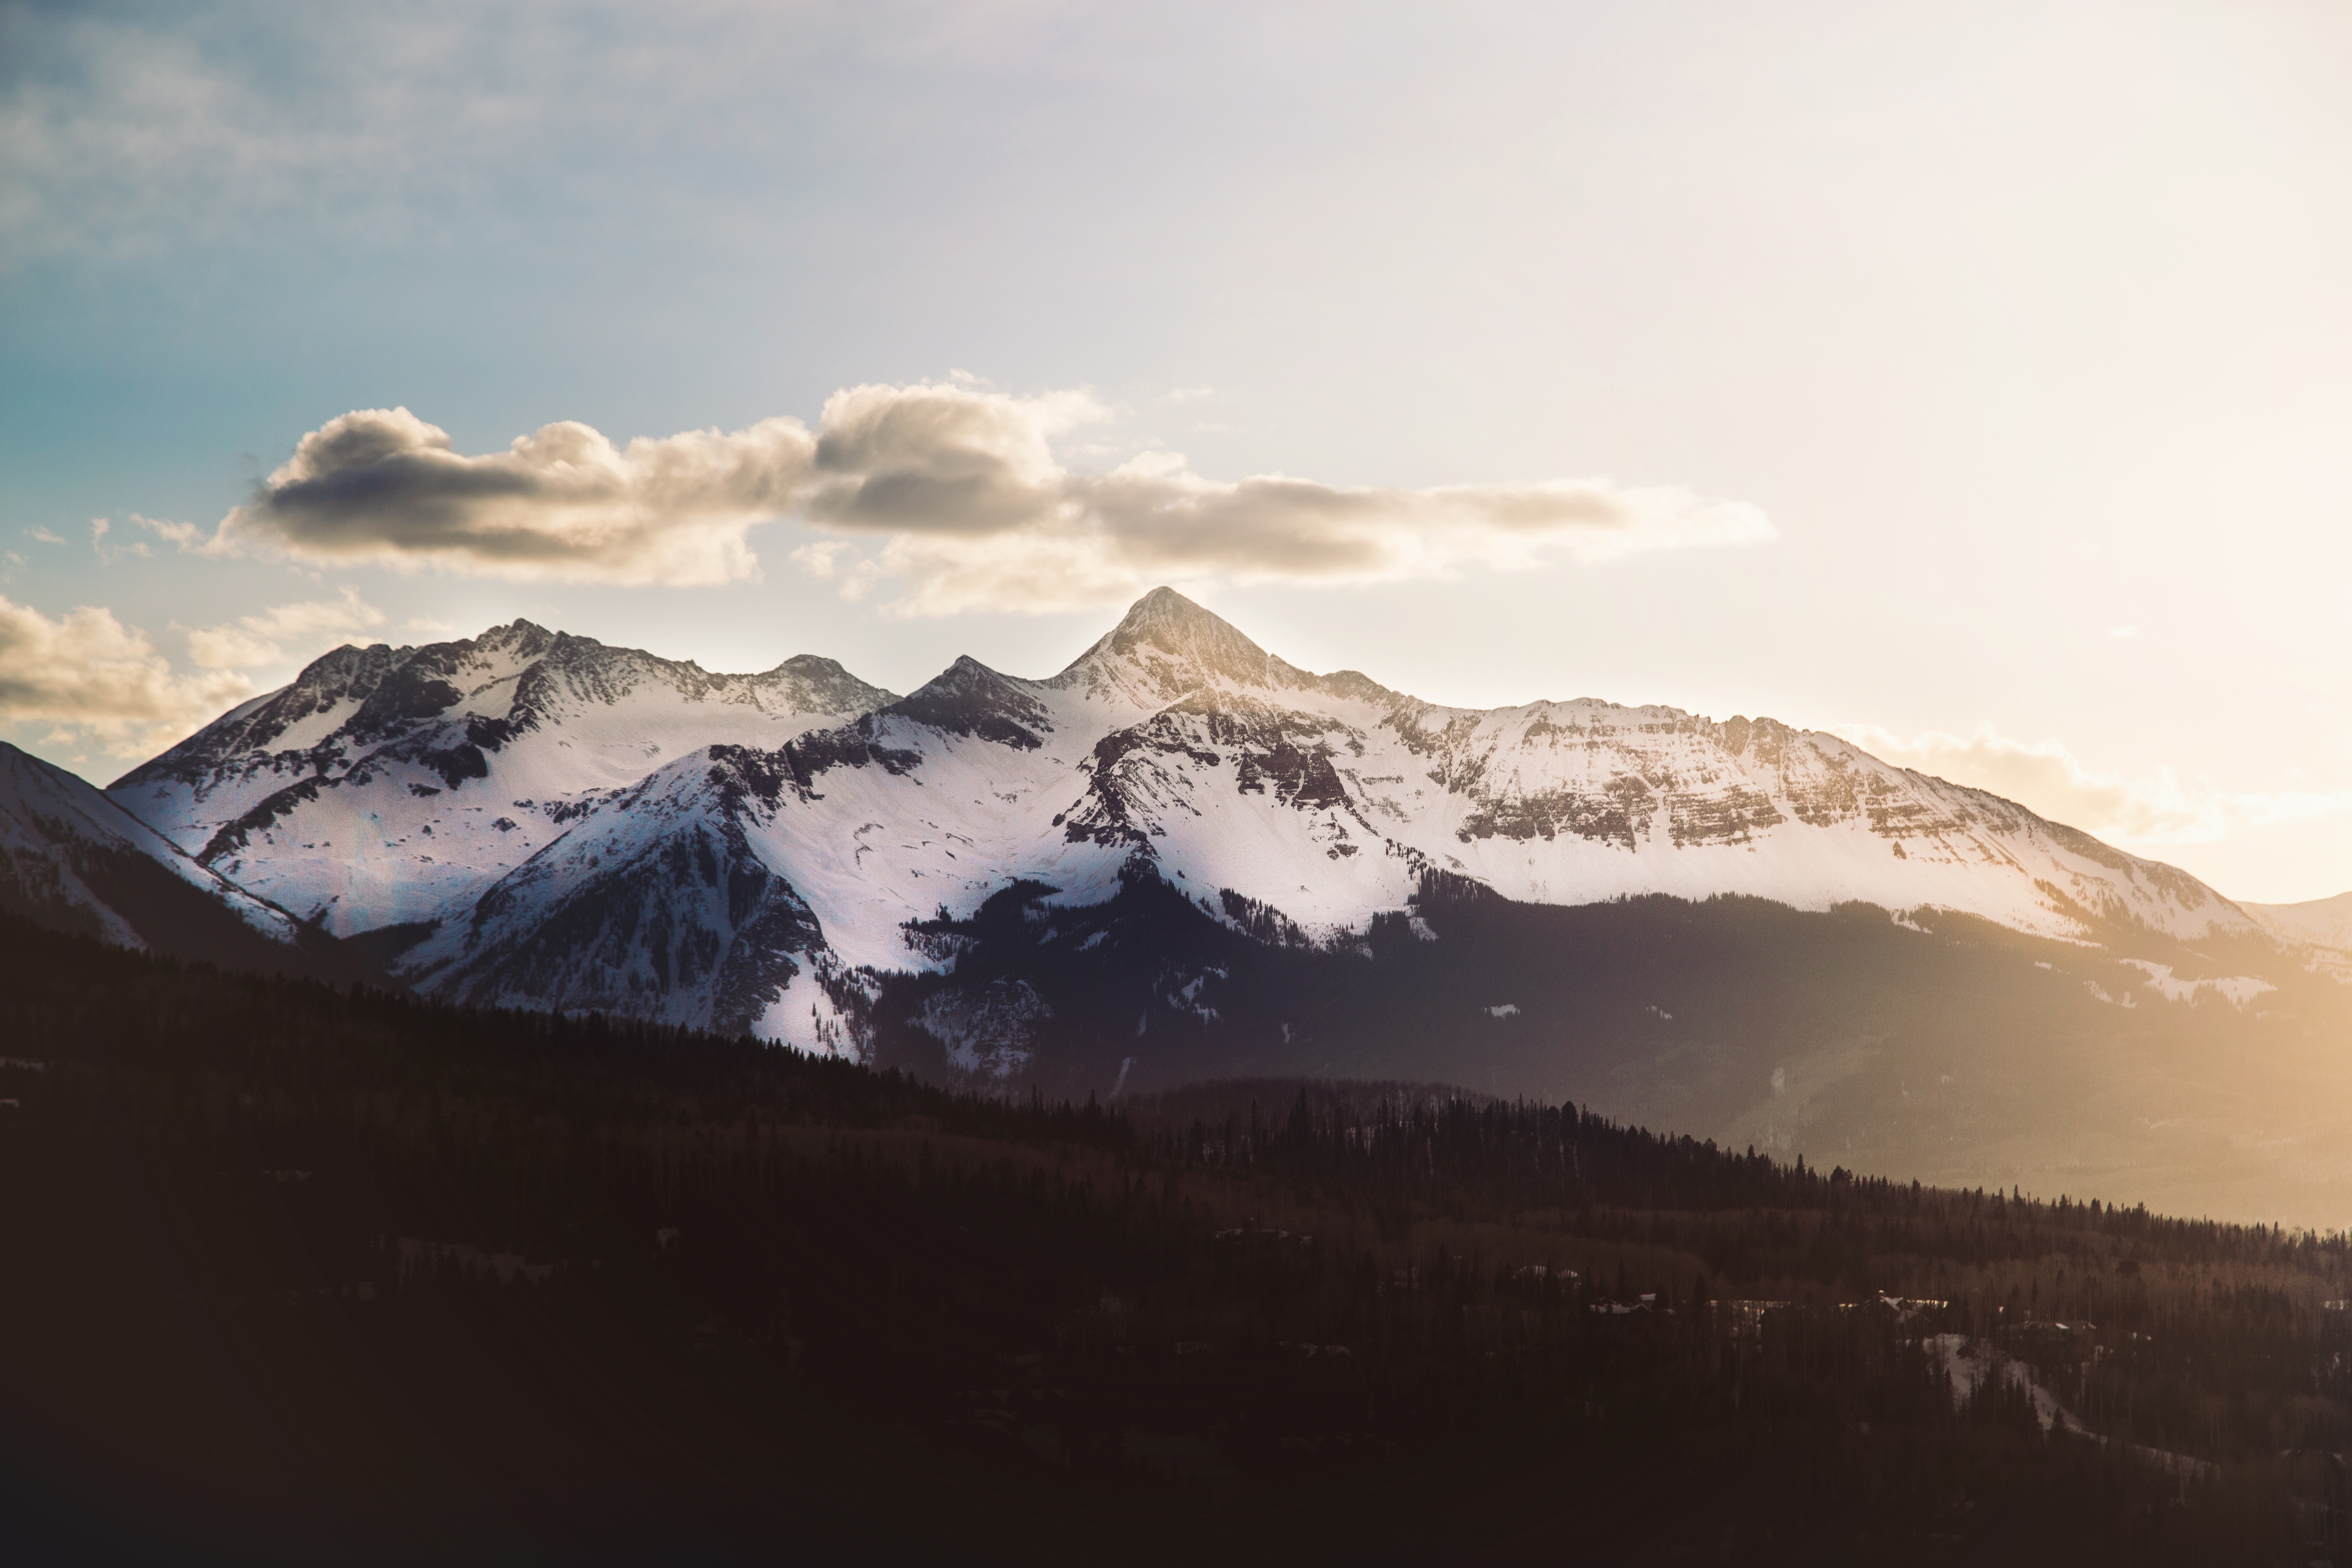
landscape, nature, mountain, snow, winter, cloud, sky, sunrise, sunset, sunlight, morning, hill, dawn, peak, mountain range, dusk, weather, mountain ridge, summit, alps, plateau, landform, geographical feature, atmospheric phenomenon, mountainous landforms